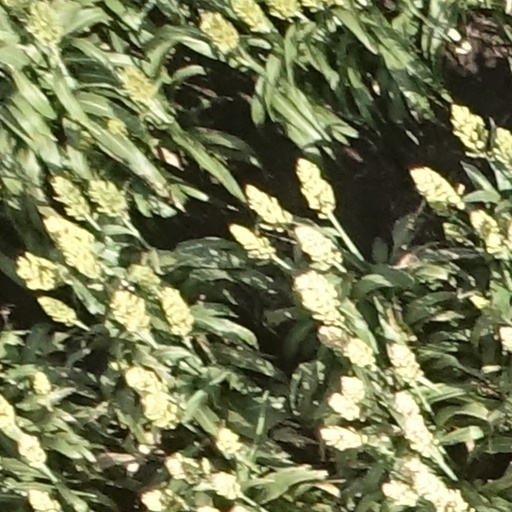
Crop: sorghum